Nadezhda Peshkova

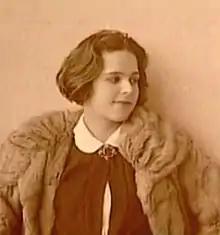
Timosha, in the 1920s

Nadezhda Alekseevna Peshkova (née Vvedenskaya, nicknamed "Timosha"; November 30, 1901 – January 10, 1971) was a Russian painter.